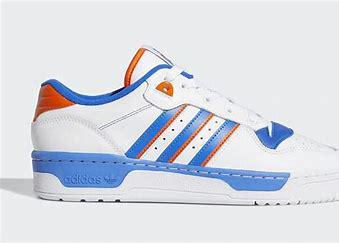
Brand: Adidas
Model: Rivalry